Azazel (Asimov)

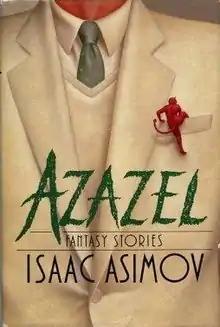
First edition (publ. Doubleday) Cover art by Robert Goldstrom

Azazel is a character created by Isaac Asimov and featured in a series of fantasy short stories. Azazel is a two-centimeter-tall demon (or extraterrestrial), named after the Biblical demon.